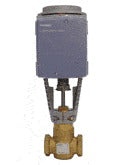
276-03072
Brand: Siemens
2WNC SS LN VR FXF 0.50/1.00
Category: Hardware > Plumbing > Plumbing Fittings & Supports > Plumbing Valves > Check Valves